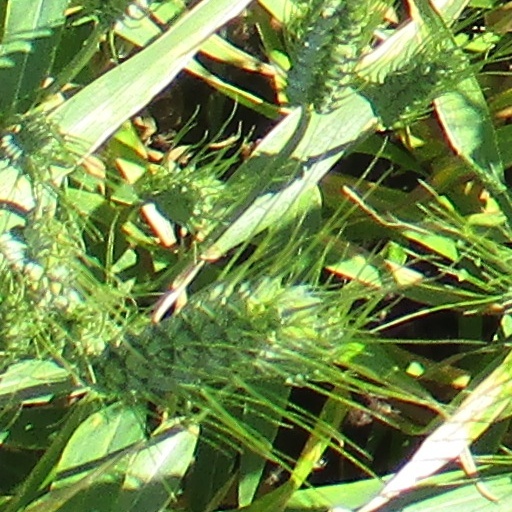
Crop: wheat